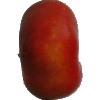
Label: images